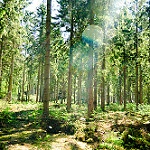
Label: forest